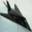
Label: airplane